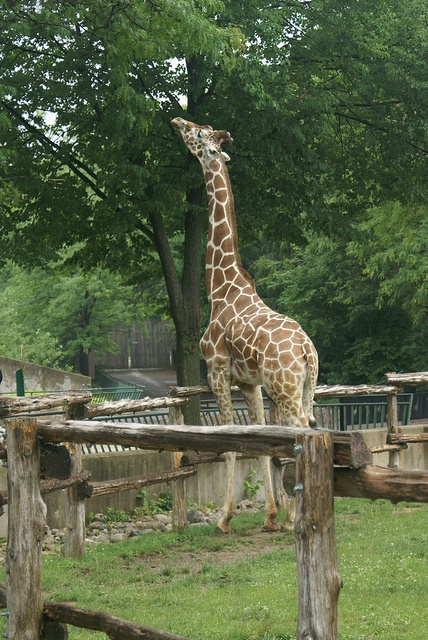
a large giraffe that is standing up tall
A giraffe in an enclosure eating leaves from a tree.
A giraffe is standing under a tree outside
A giraffes reaching for a tree branch above him
A giraffe reaches for some leaves off of a tree.